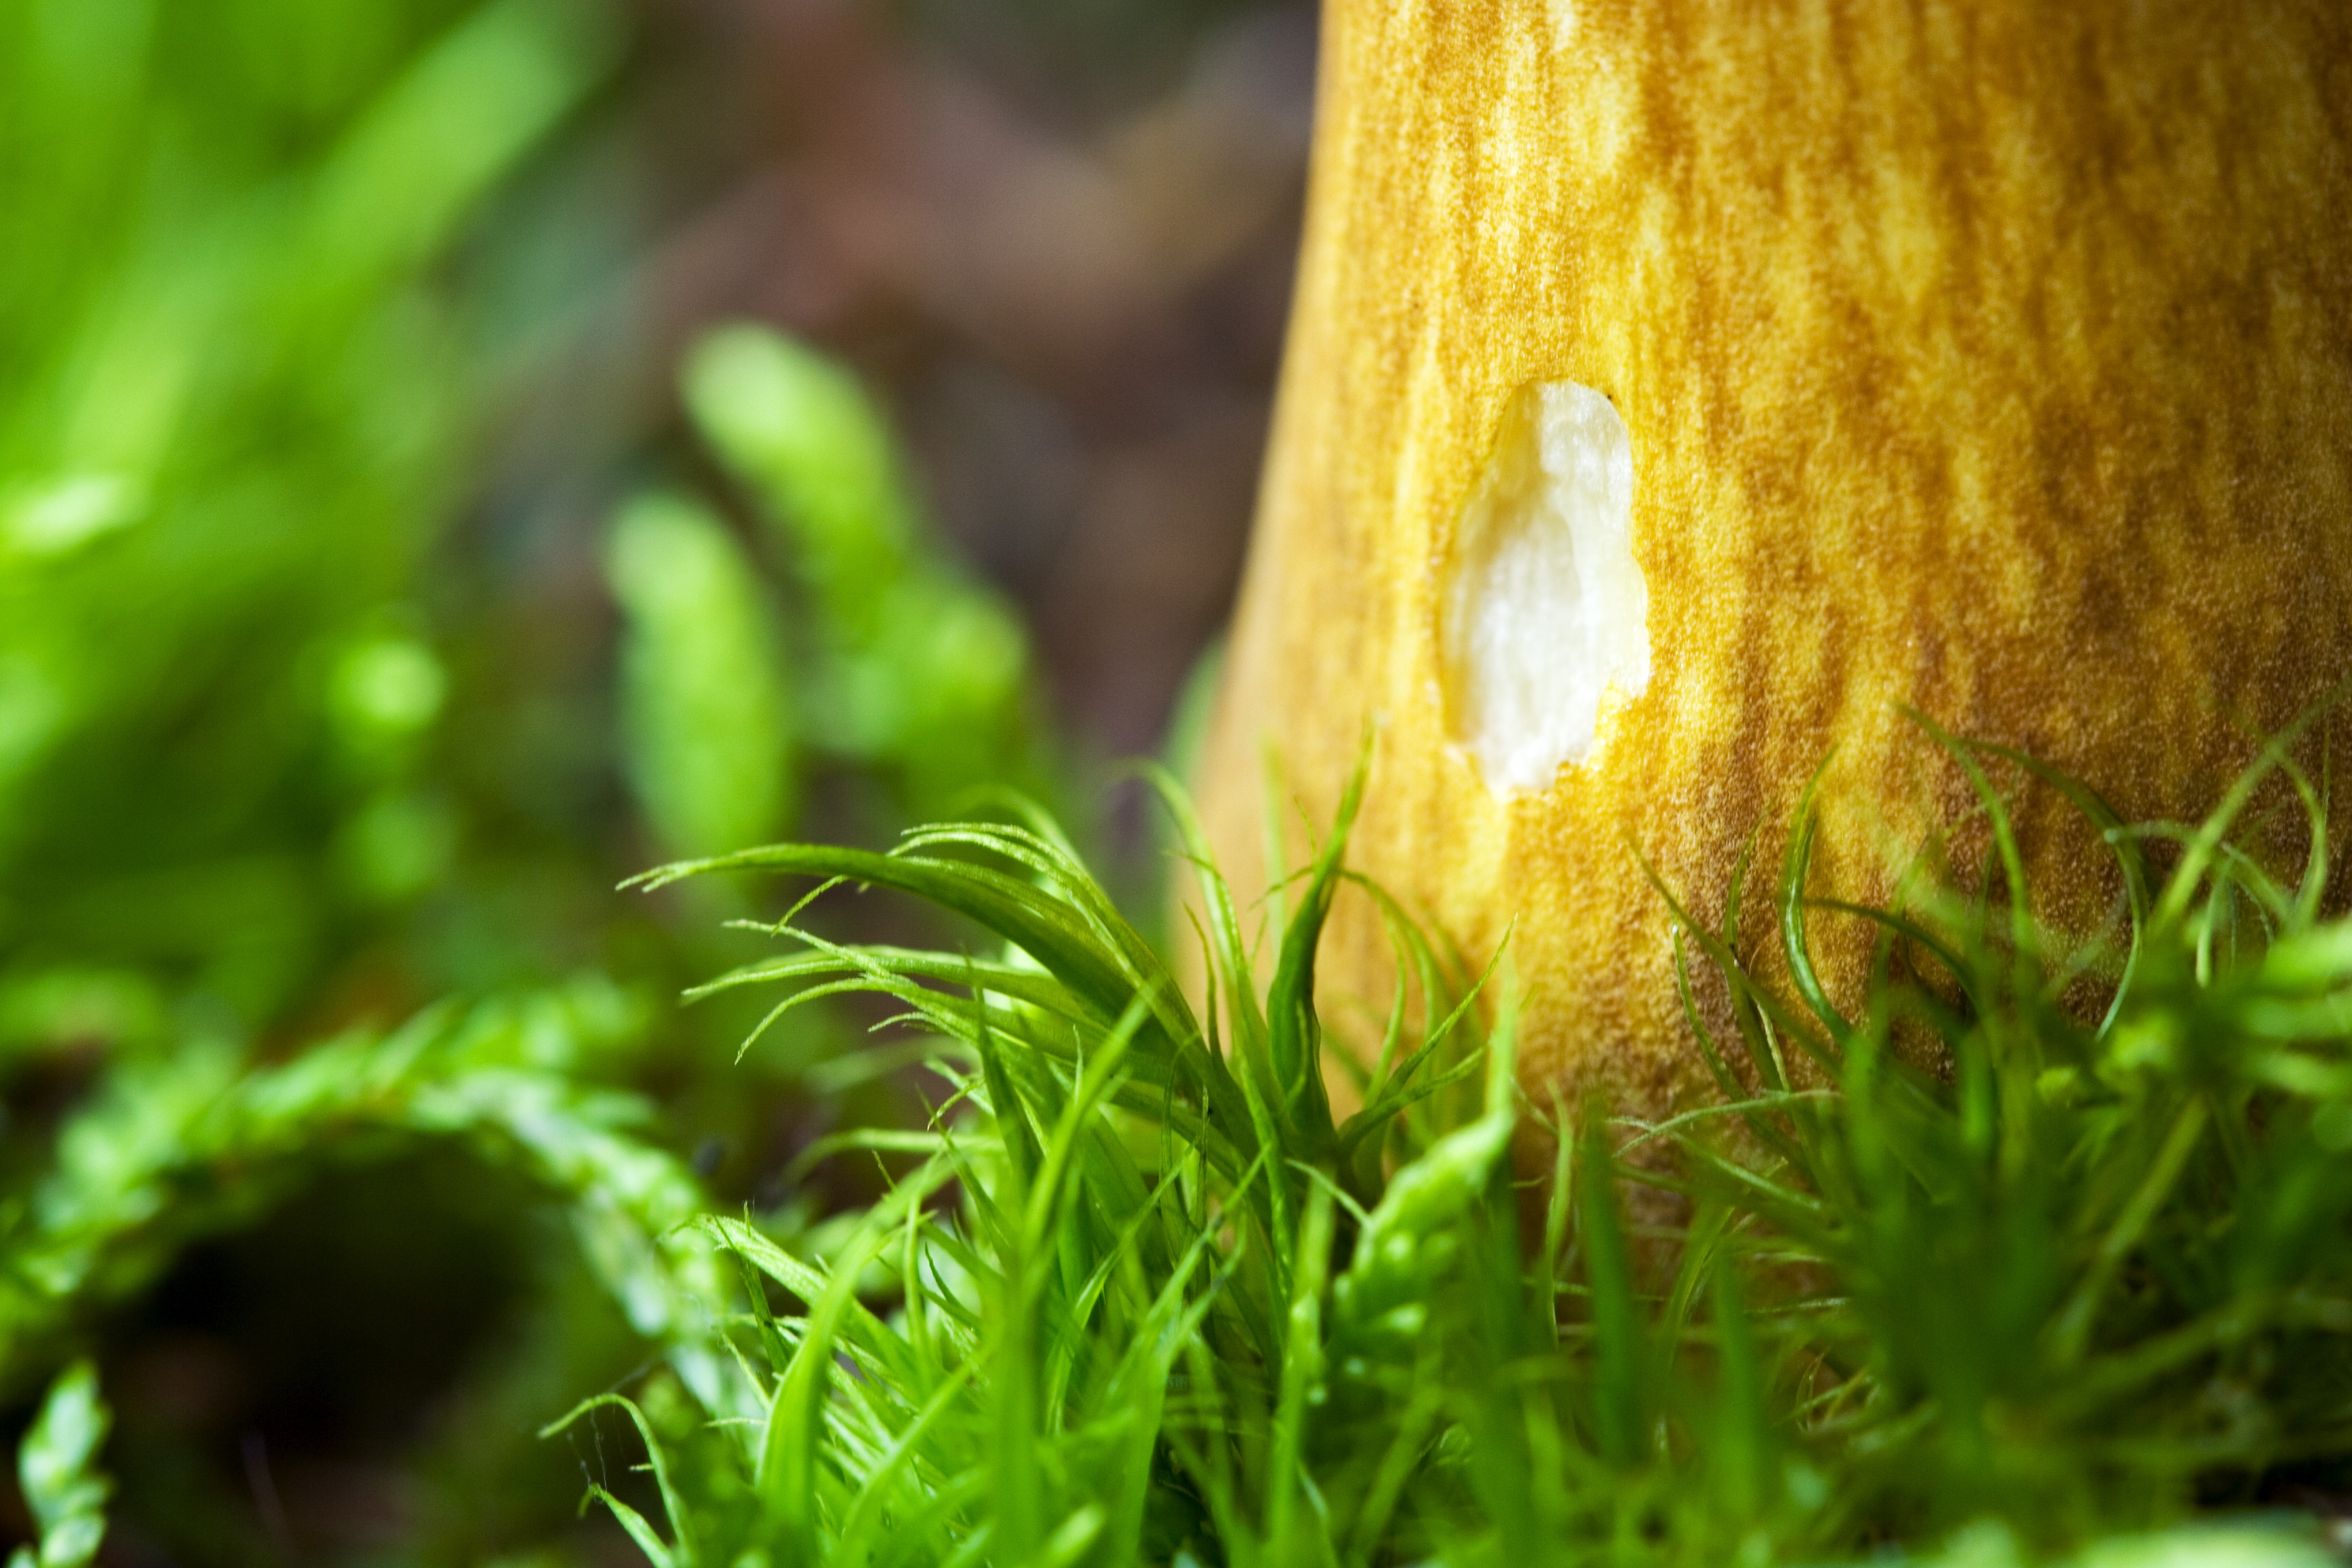
tree, nature, forest, grass, plant, lawn, sunlight, leaf, fall, flower, summer, moss, wild, food, green, harvest, macro, natural, autumn, fresh, brown, soil, botany, mushroom, flora, season, close up, fungus, fungi, tasty, macro photography, delicacy, grass family, plant stem, land plant, non vascular land plant